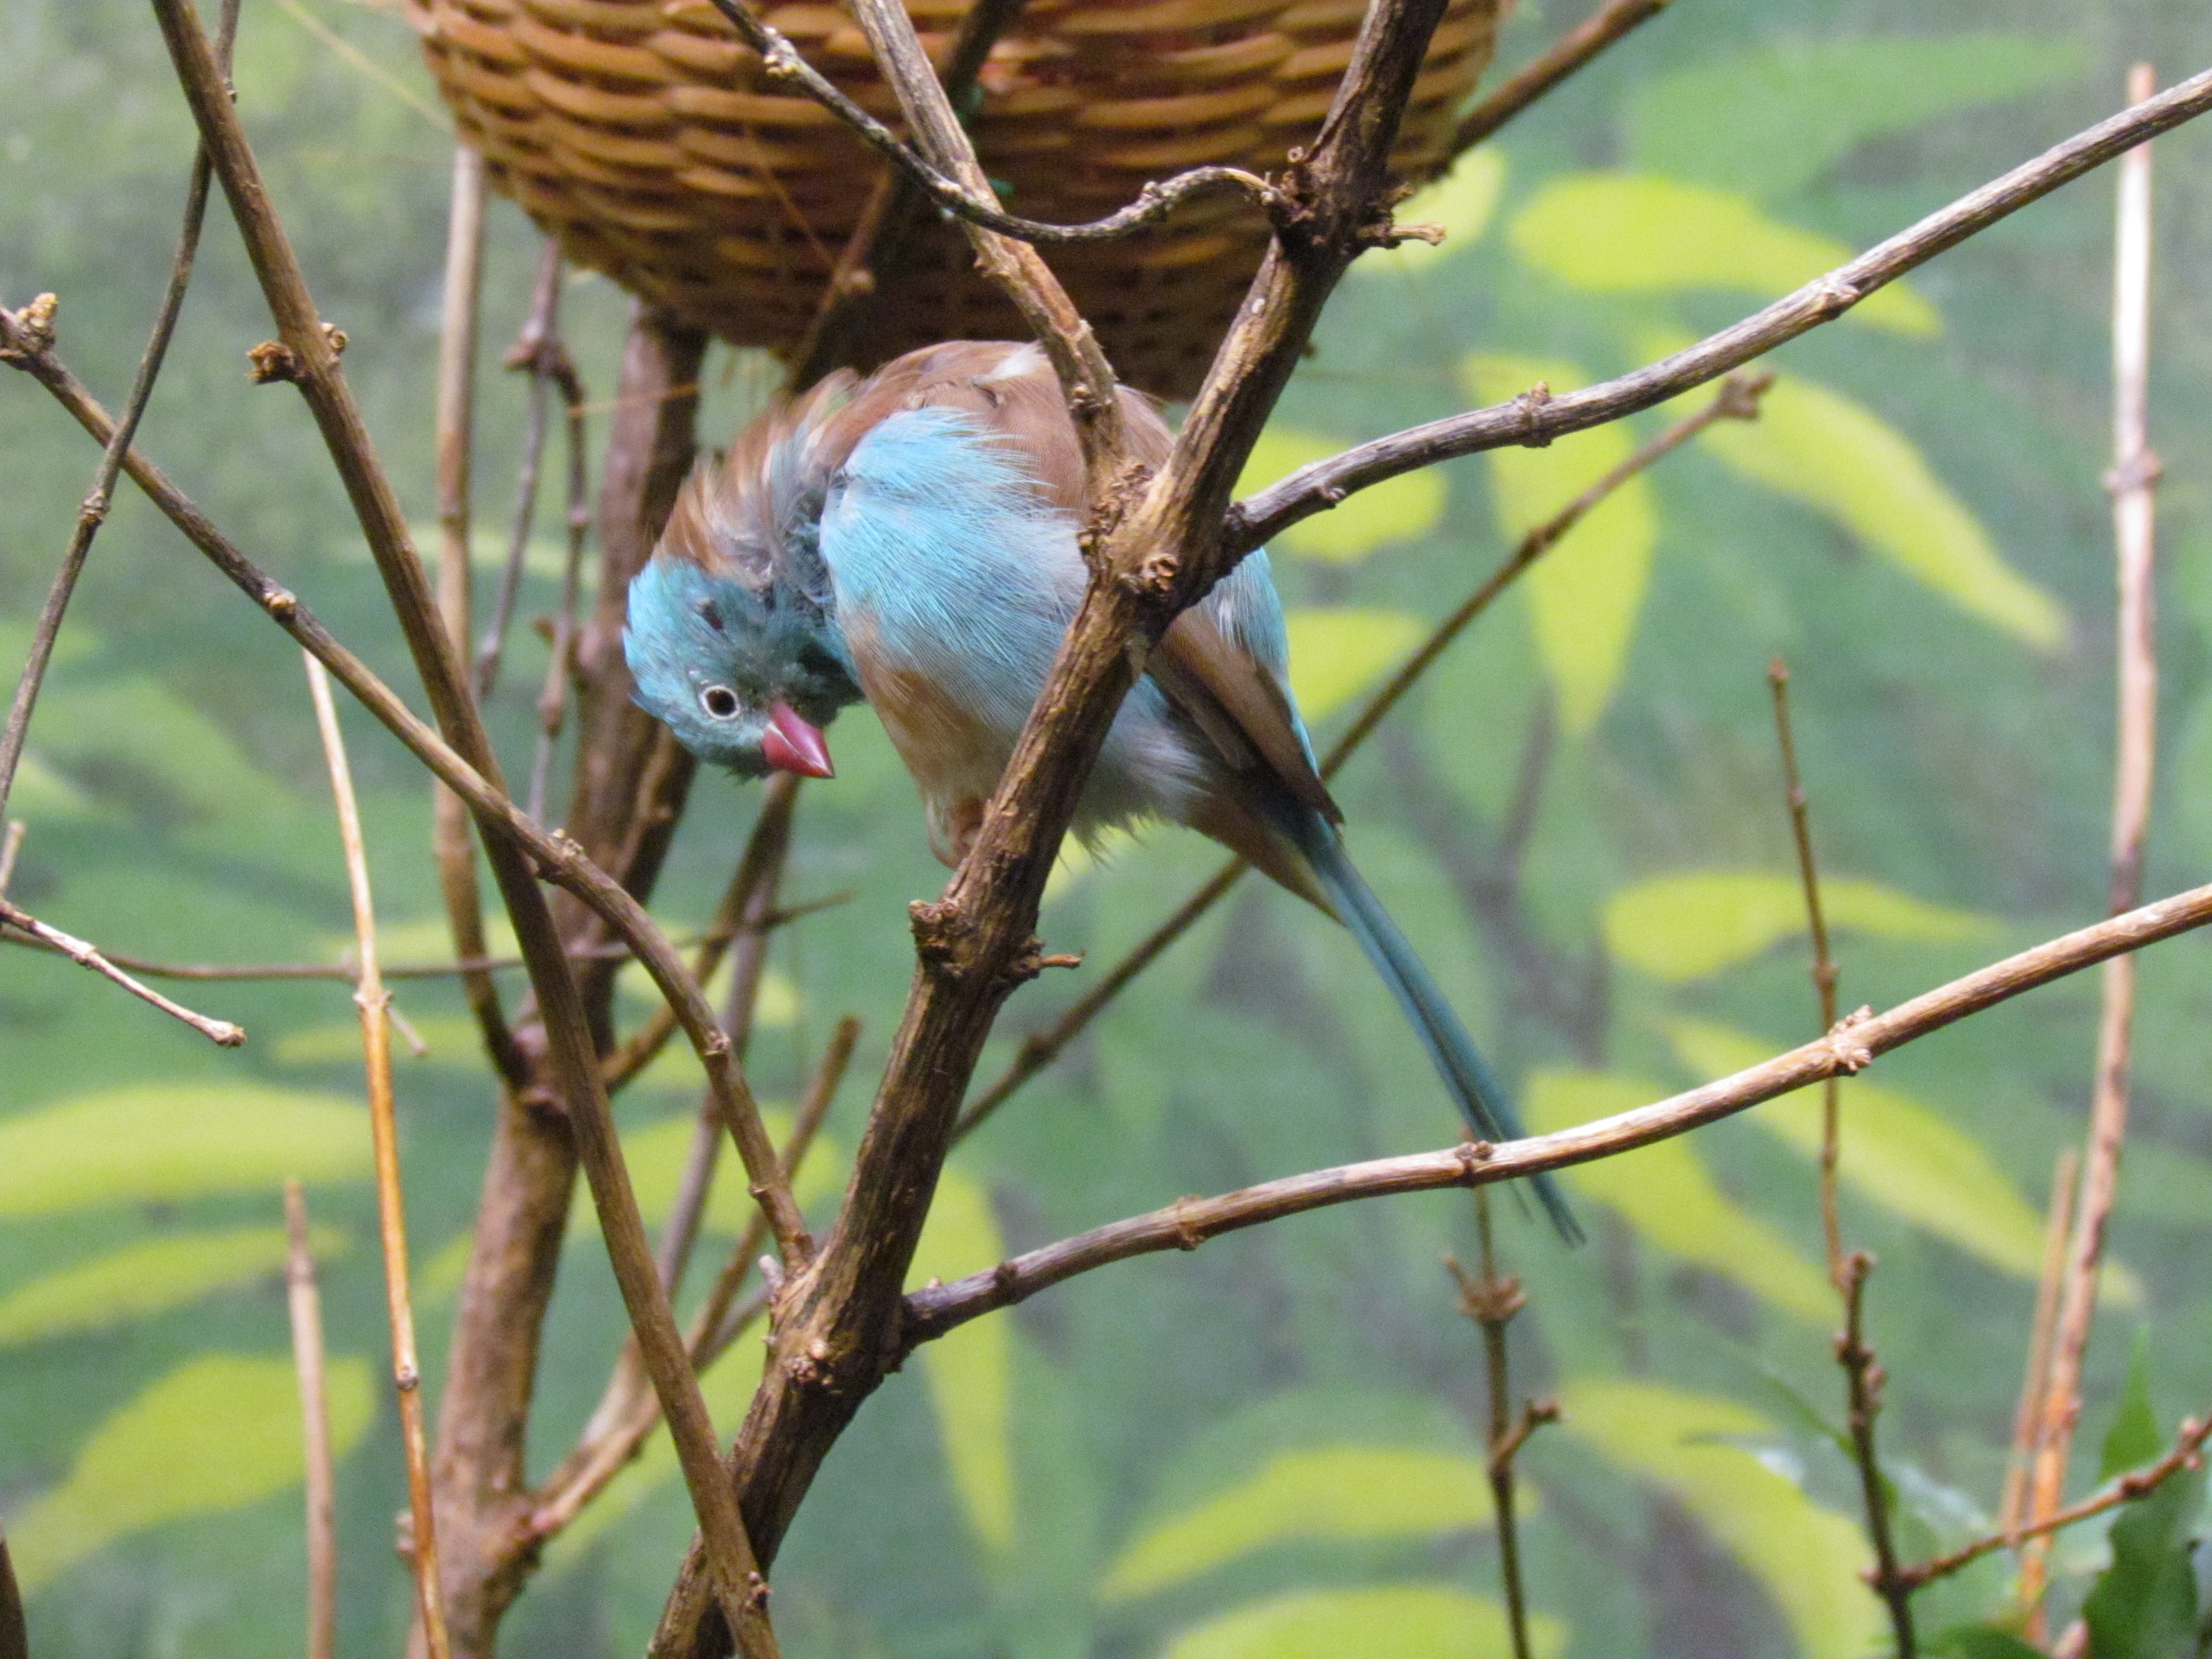
branch, bird, animal, wildlife, beak, fauna, vertebrate, parrot, nest, parakeet, perching bird, common pet parakeet